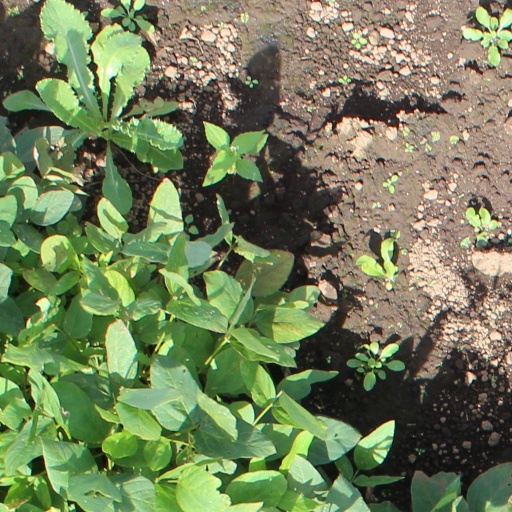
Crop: soybean